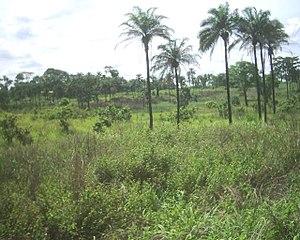
Jann de la Jungle est une héroïne appartenant à l'univers de Marvel Comics. Créée par le scénariste Don Rico et le dessinateur Art Peddy, le personnage de fiction apparaît pour la première fois dans le comic book Jungle Tales #1, publié en 1954 par Atlas Comics, prédécesseur de Marvel Comics. En version originale, cette tarzanide féminine est connue sous les noms de Jann of the Jungle ou Jann the Jungle Girl. Elle fait partie des jungle girls créées après la réussite de Sheena, reine de la jungle.
Le Kongo central, appelé Bas-Congo avant 2015, est une province de la république démocratique du Congo. Extension la plus occidentale du pays, elle constitue l'unique voie d'accès du Congo RDC vers l'Océan Atlantique. Elle a pour chef-lieu la ville de Matadi.